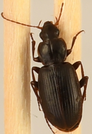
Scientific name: Calathus advena
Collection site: Niwot Ridge NEON (NIWO), plot NIWO_010